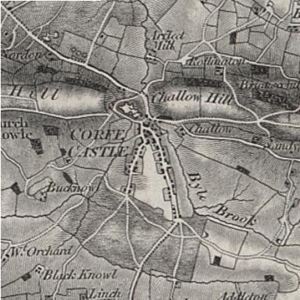
Le château de Corfe est une fortification située au-dessus du village du même nom, sur la péninsule de Purbeck dans le comté anglais du Dorset. Construit par Guillaume le Conquérant, le château date du XIᵉ siècle et domine une brèche dans les collines appelées Purbeck Hills, situées sur la route entre Wareham et Swanage. À l'origine, il fut l'un des tout premiers châteaux anglais à être construit avec de la pierre alors que la majorité était en terre et en bois. Le château de Corfe connaît d'importants changements structurels du XIIᵉ au XIIIᵉ siècle.